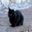
Label: cat